Three Steps North

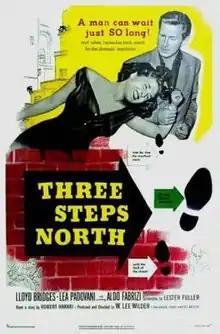
Theatrical release poster

Three Steps North is a 1951 Italian–American film noir crime film directed by W. Lee Wilder and starring Lloyd Bridges, Lea Padovani and Aldo Fabrizi. The film is also known as Tre passi a nord in Italy.